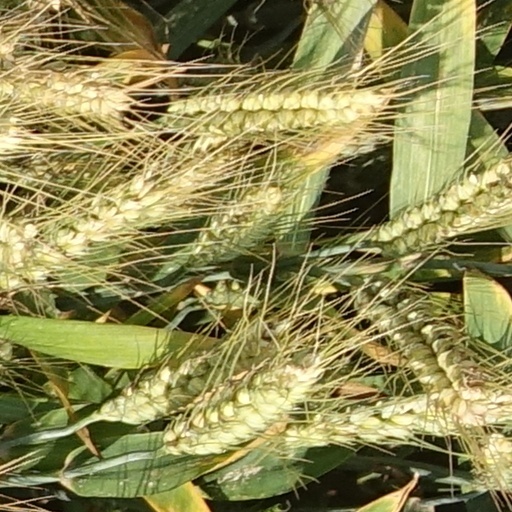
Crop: wheat